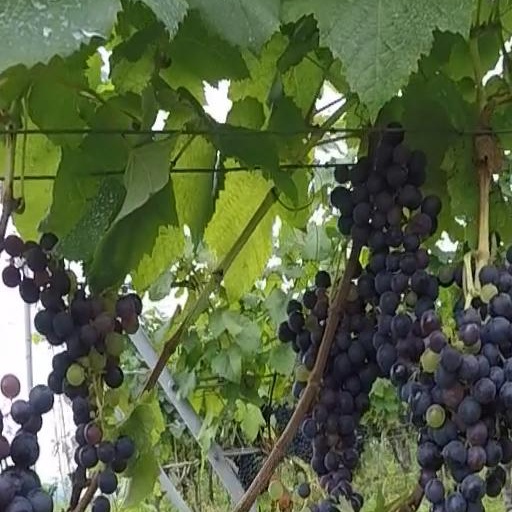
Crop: grape